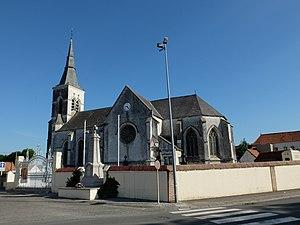
Vue de l'église Saint-Martin de Beaurainville.
Beaurainville est une commune française située dans le département du Pas-de-Calais en région Hauts-de-France.